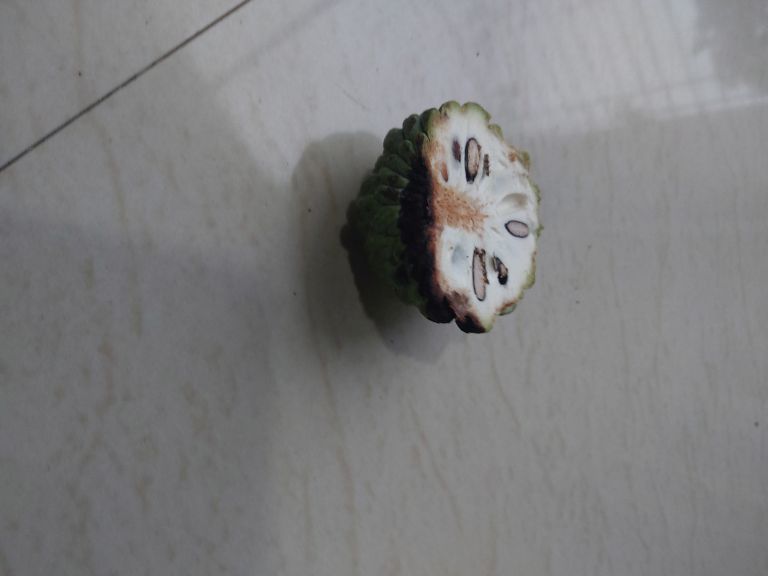
Disease label: Diplodia Rot